Fairfield University Men's Rugby Football Club

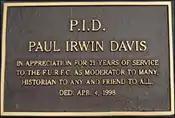
Rest in peace PID

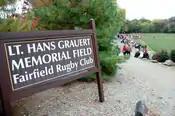
Lt. Hans Grauert Memorial Field

The home Rugby Pitch of the Red Ruggers is the Lt. Hans Grauert Memorial Field. Christopher Grauert, '68 and his mother, Leila B. Grauert, donated the rugby pitch to Fairfield in 2003 in honor of his brother Lt. Hans Grauert, who was a naval aviator lost at sea during the Vietnam War. During the dedication ceremony at the FURFC 40th Anniversary Celebration, Grauert read a letter written by his mother to honor the players and the esteemed tradition of hard efforts on and off the field of the Red Ruggers. In the letter, Grauert's mother wrote, "Like everyone else in this room, Hans possessed the traits which personify every rugger—athleticism, good sportsmanship, and a zest for life. This rugby pitch resides in the softest part of my heart and will always remain 'God's Little Acre' to me!"